Philadelphia

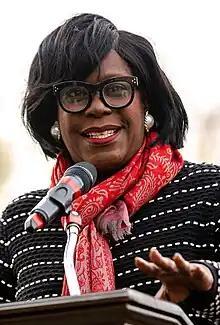
Cherelle Parker, (D), the 100th and current Mayor of Philadelphia

The Philadelphia Orchestra is generally considered one of the top five orchestras in the United States. The orchestra performs at the Kimmel Center and has a summer concert series at the Mann Center for the Performing Arts. Opera Philadelphia performs at the nation's oldest continually operating opera house—the Academy of Music. The Philadelphia Boys Choir & Chorale has performed its music all over the world. The Philly Pops plays orchestral versions of popular jazz, swing, Broadway, and blues songs at the Kimmel Center and other venues within the mid-Atlantic region. The Curtis Institute of Music is one of the world's premier conservatories and among the most selective institutes of higher education in the nation.